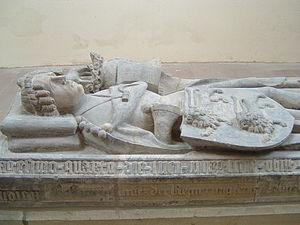
Othon Iᵉʳ, dit « le Mauvais », est duc de Brunswick-Lunebourg et prince de Göttingen de 1367 à sa mort.